Art school

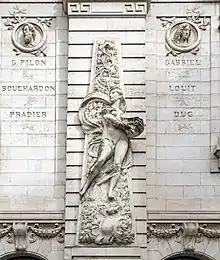
Sculpture outside the in Paris

Next up the scale in size for an art school would be a large art or design department, school, or college at a university. If it is a college, such as the College of Design at Iowa State University typically, it would contain programs that teach studio art, graphic design, photography, architecture, landscape architecture, interior design, or interior architecture, as well as art, design, and architectural history areas. Sometimes these are simply the schools of art, architecture, and design such as those at the College of Fine and Applied Arts at the University of Illinois at Urbana-Champaign or the Yale School of Art. With over 3,000 students, VCU School of the Arts at Virginia Commonwealth University is one of the largest art schools in the nation and is also has achieved the highest ranking ever for a public university. Variation exists among art schools that are larger institutions, however, the essential element is that programs at universities tend to include more liberal arts courses and slightly less studio work, when compared to dedicated, but independent, schools of art.